Smaills Beach

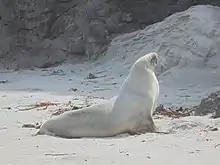
Female sea lion, Smaills Beach, October 2019

Smaills Beach is frequented by yellow-eyed penguins, little blue penguins, and New Zealand sea lions. Visitors are advised to take care and keep their distance, for the sake of these animals' safety and, in the case of the sea lions, their own. In particular, beachgoers are asked to keep dogs under control around sea lions as aggressive interactions could result in injuries on either side. Oystercatchers, red-billed gulls and black-backed gulls are often seen on the beach. Smaills' invertebrate community is similar to that of the surrounding coastal area, but with greater diversity of habitats.